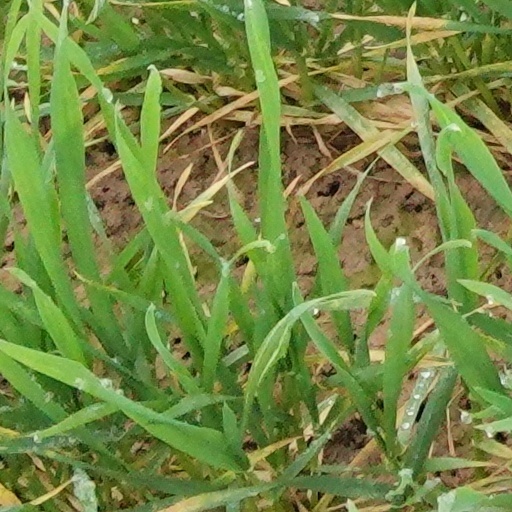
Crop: wheat